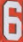
Number: 6